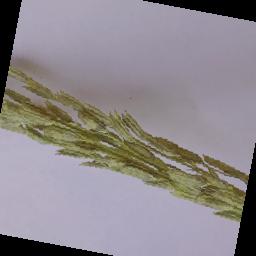
Label: Rice___Neck_Blast